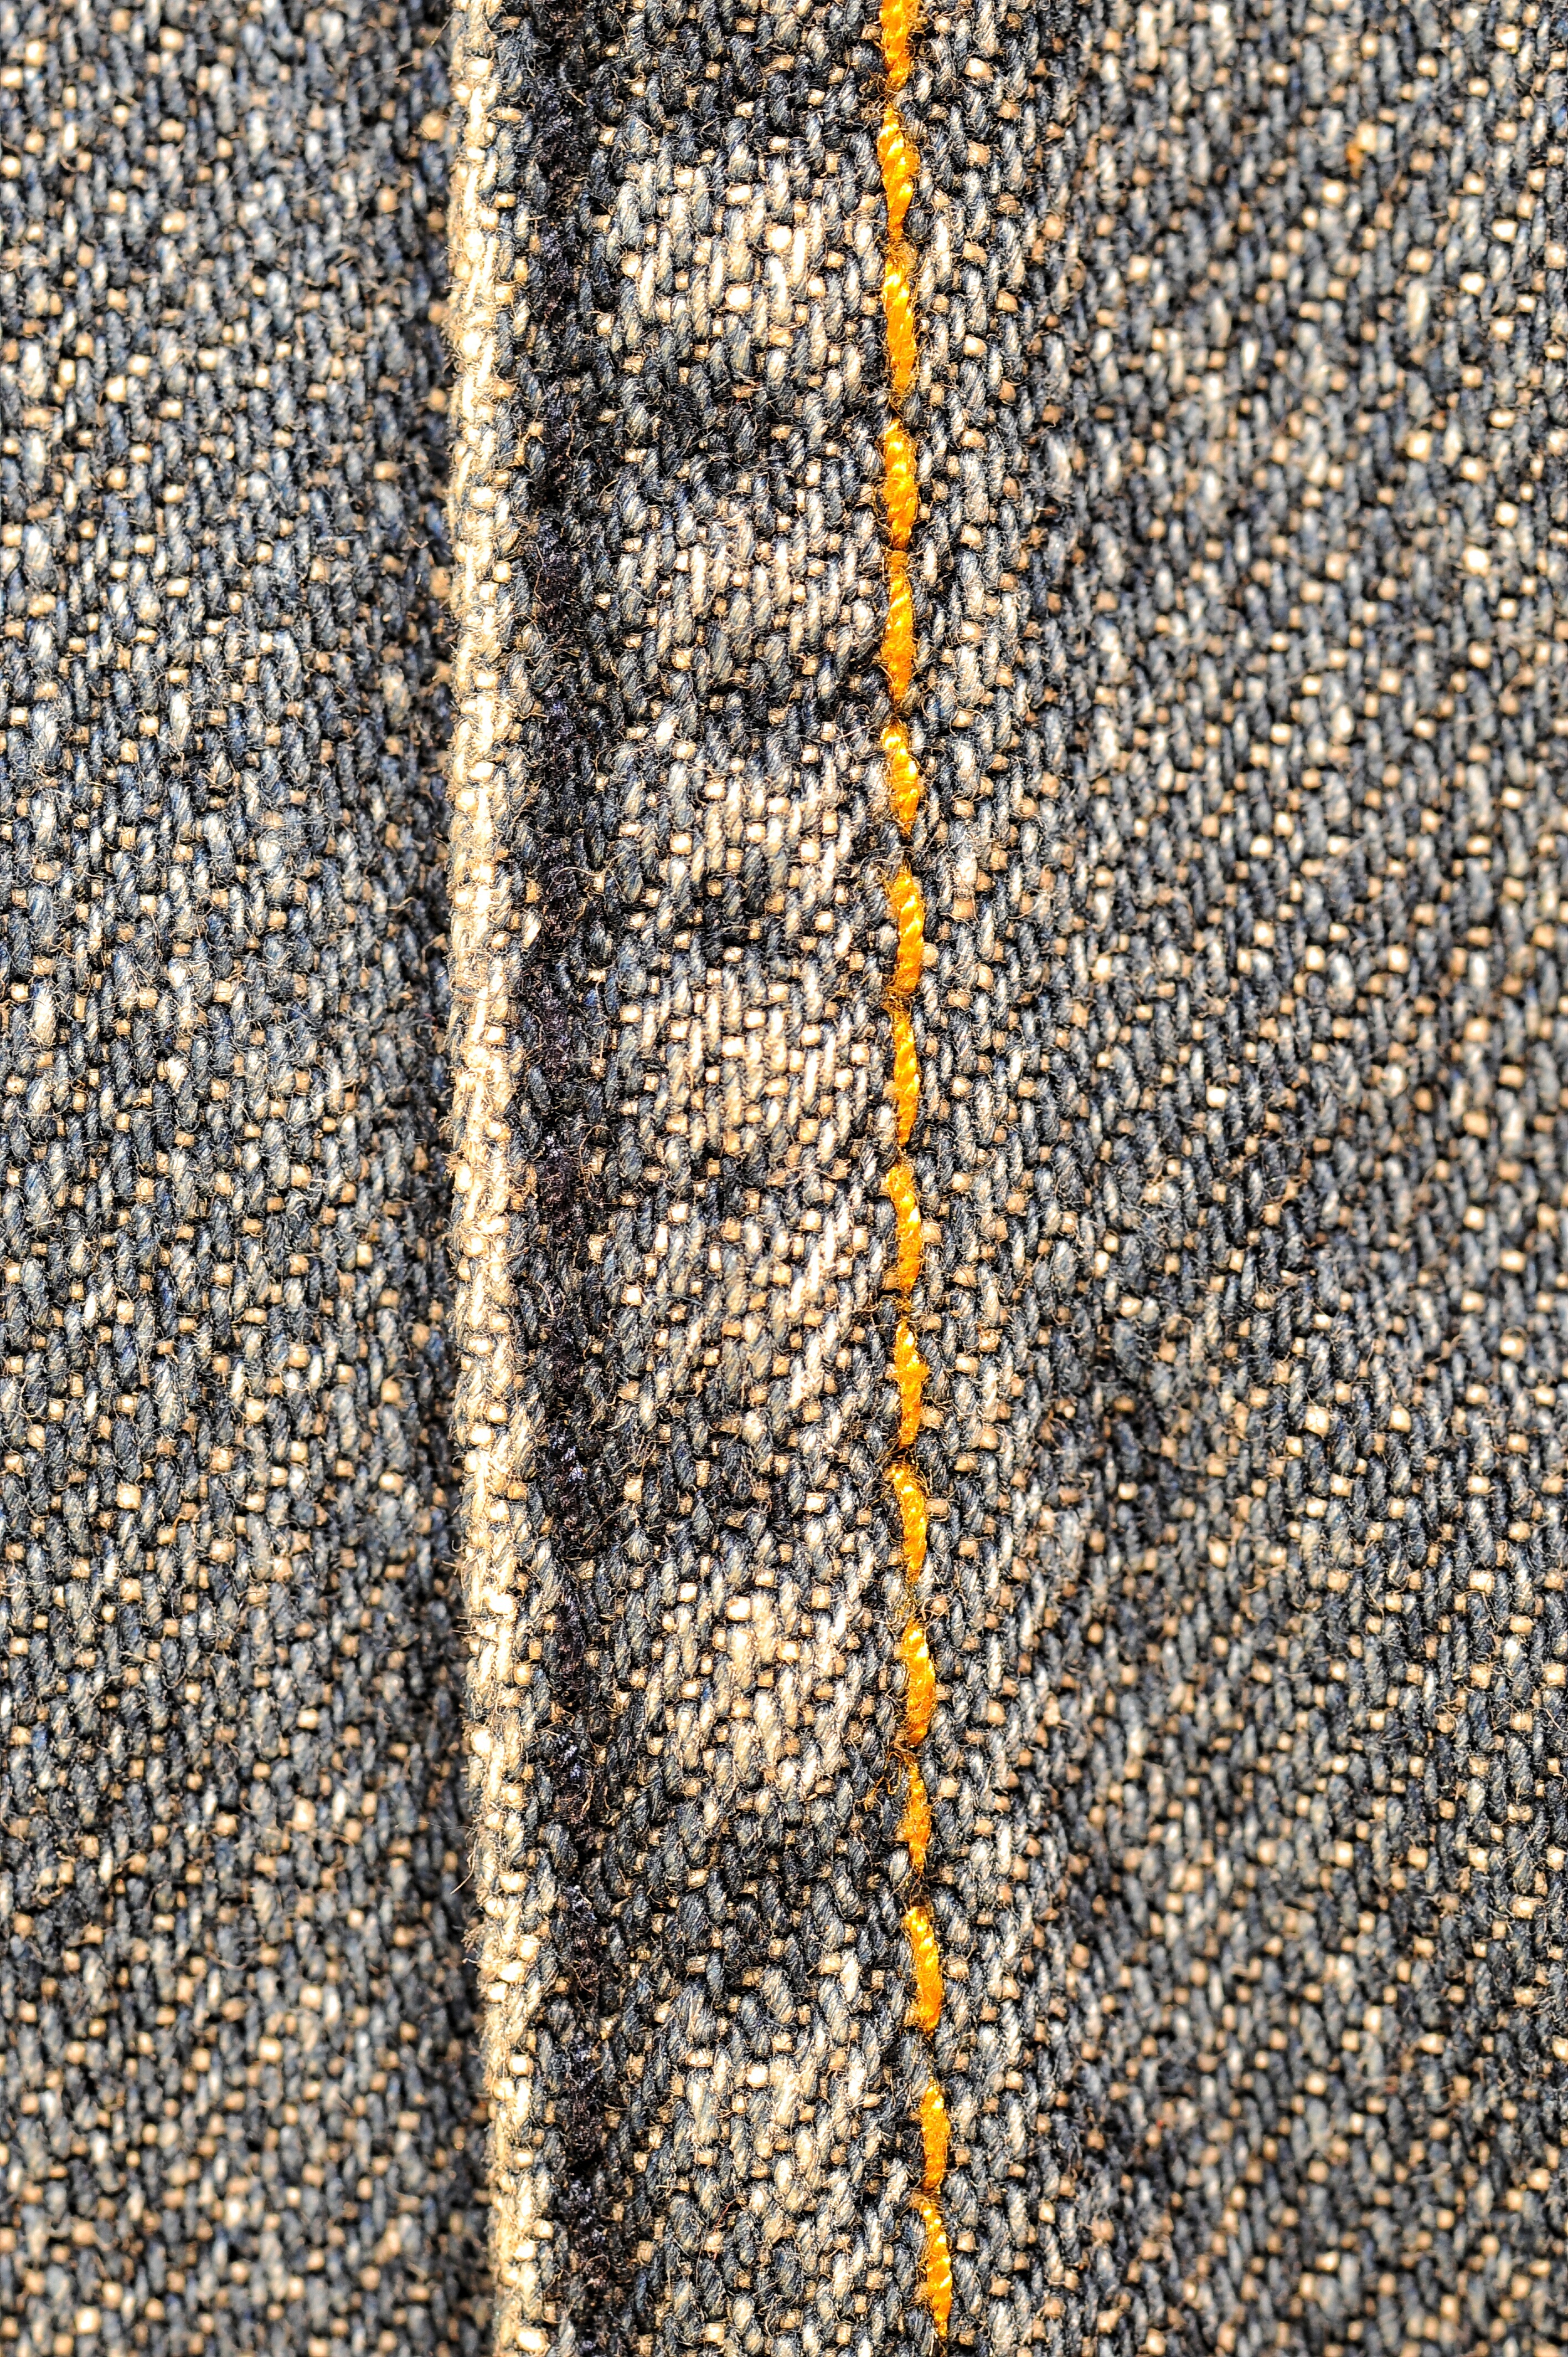
rope, texture, pattern, color, material, fabric, textile, art, design, carpet, cotton, embroidery, canvas, flooring, road surface, lana